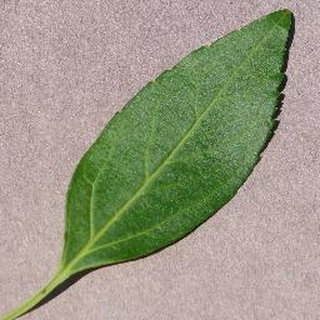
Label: healthy_cherry